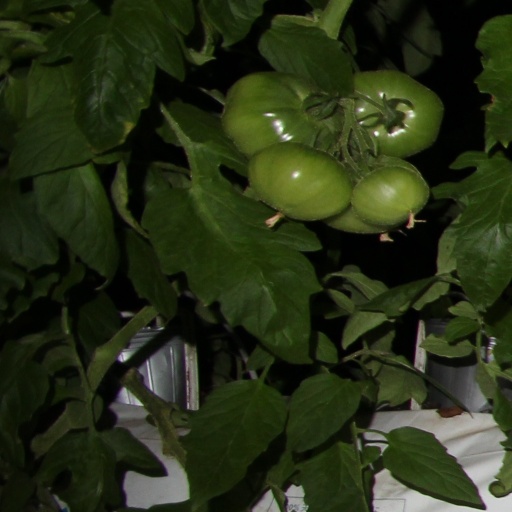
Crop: tomato